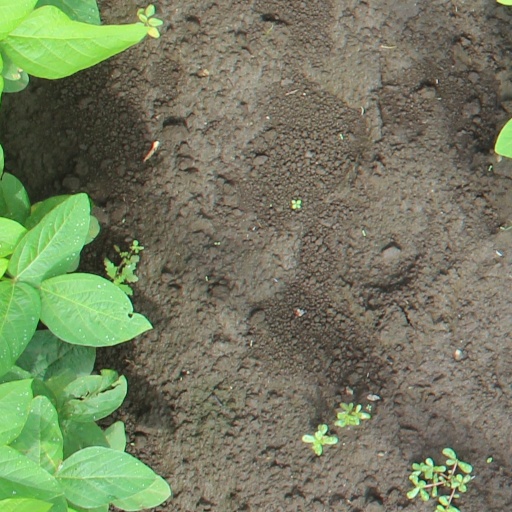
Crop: soybean